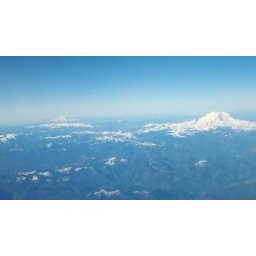
Out of the window in the airplane